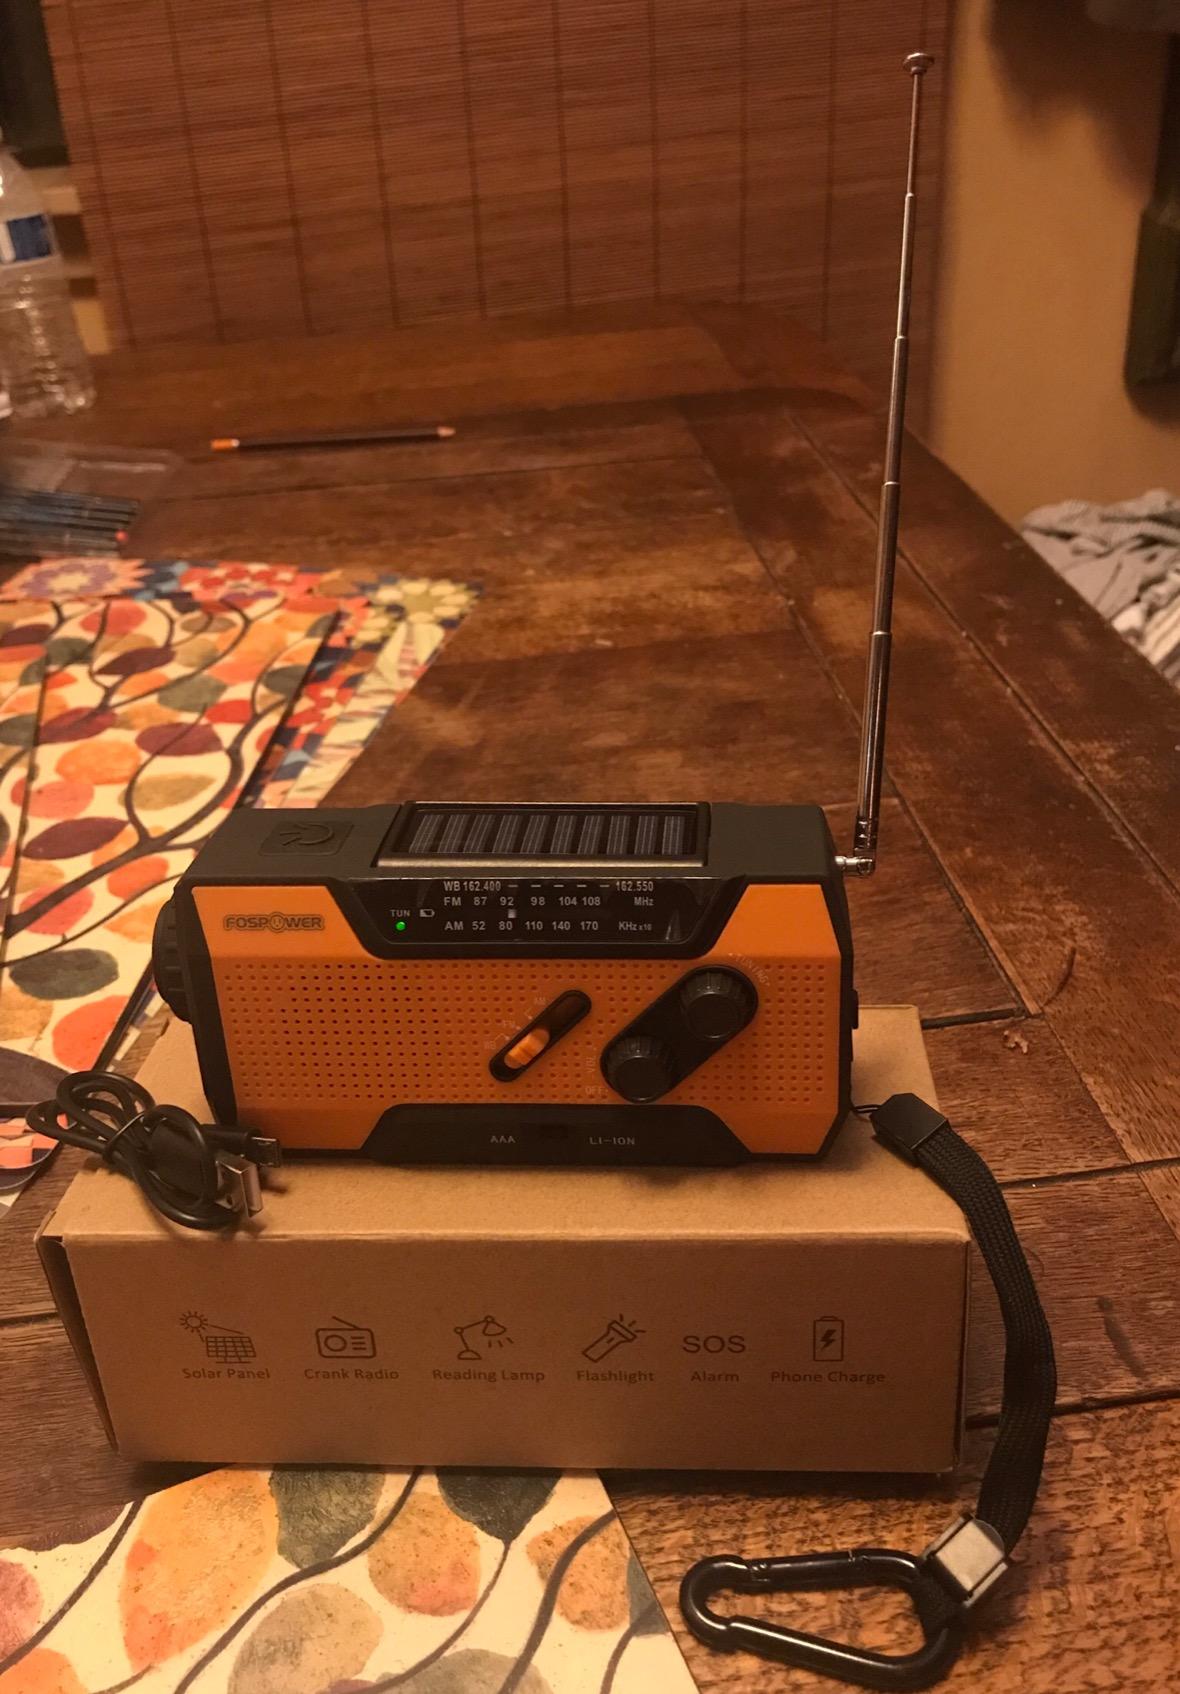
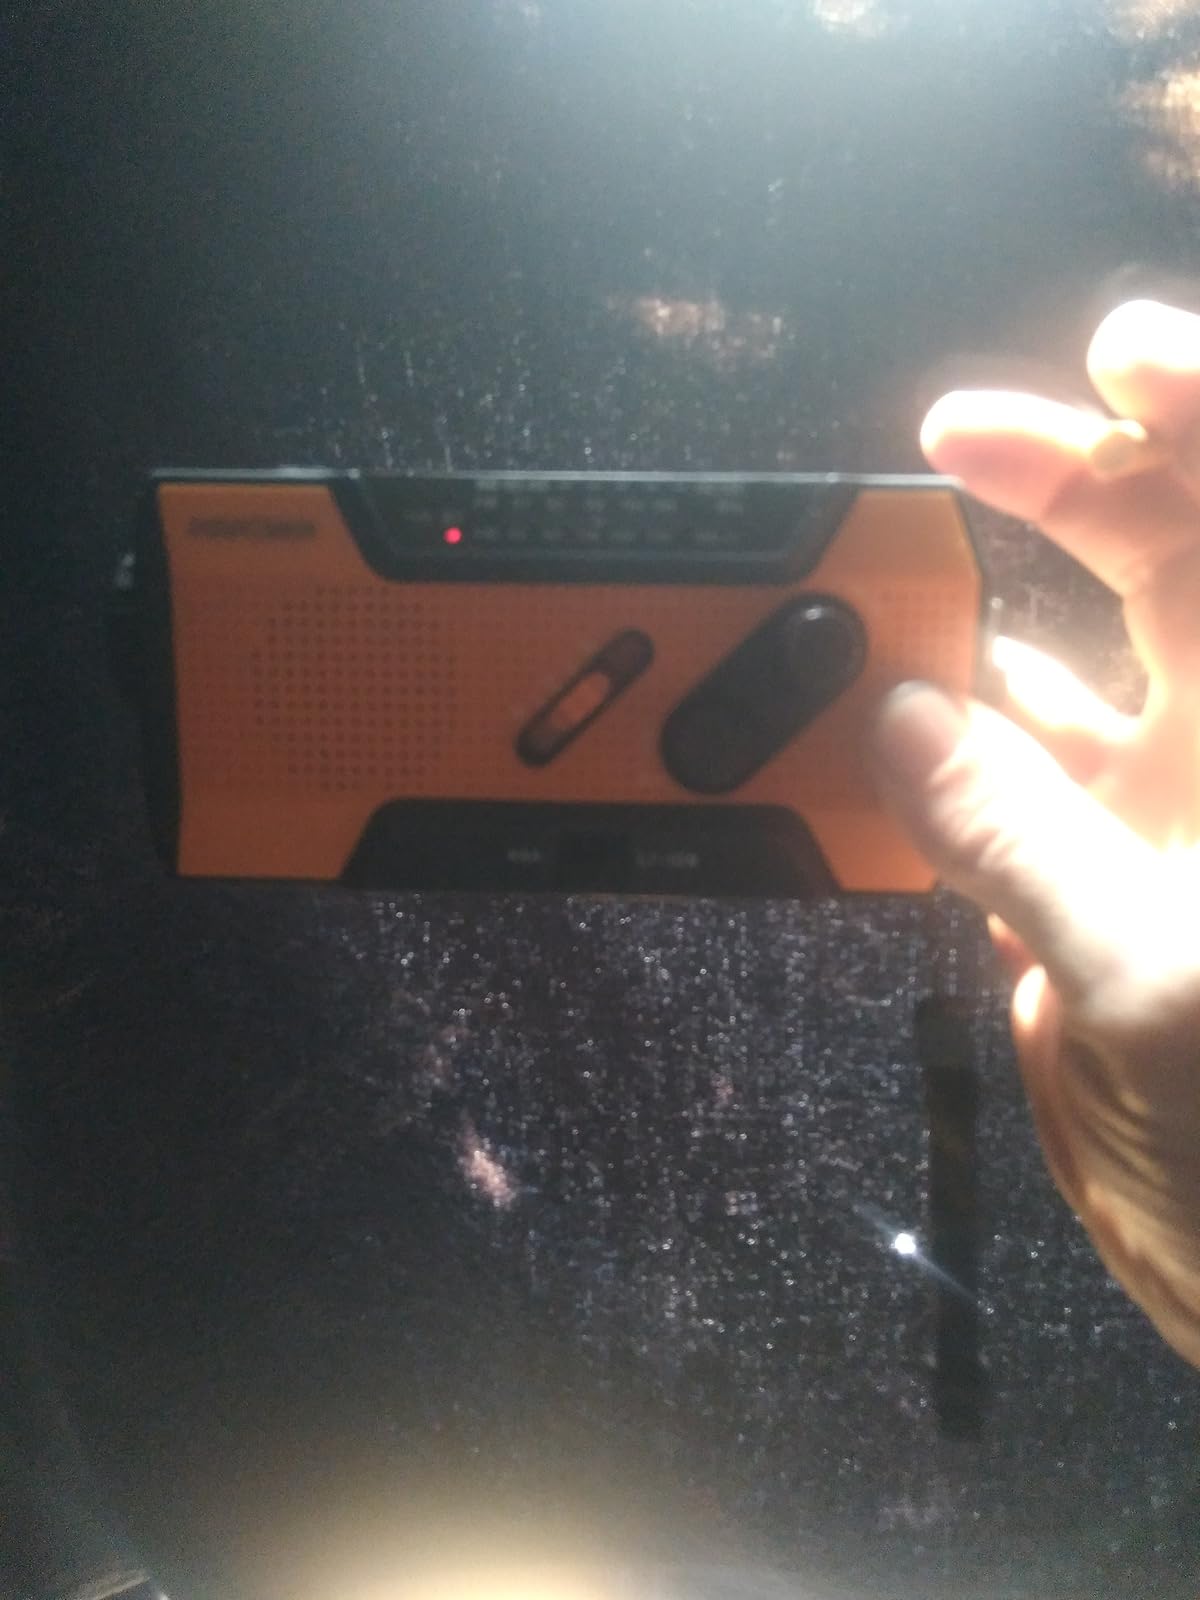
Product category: radio
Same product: yes